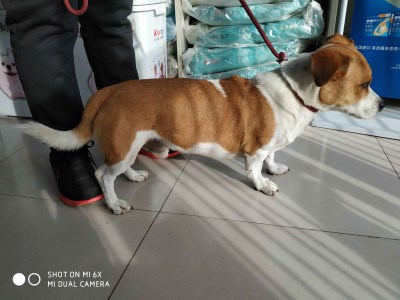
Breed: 3336-n000121-chinese_rural_dog